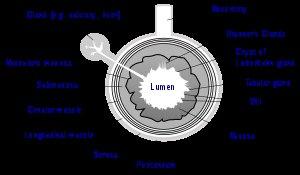
La paroi gastro-intestinale entourant la lumière du tractus gastro-intestinal est composée de quatre couches de tissus spécialisés - de la lumière vers l'extérieur: